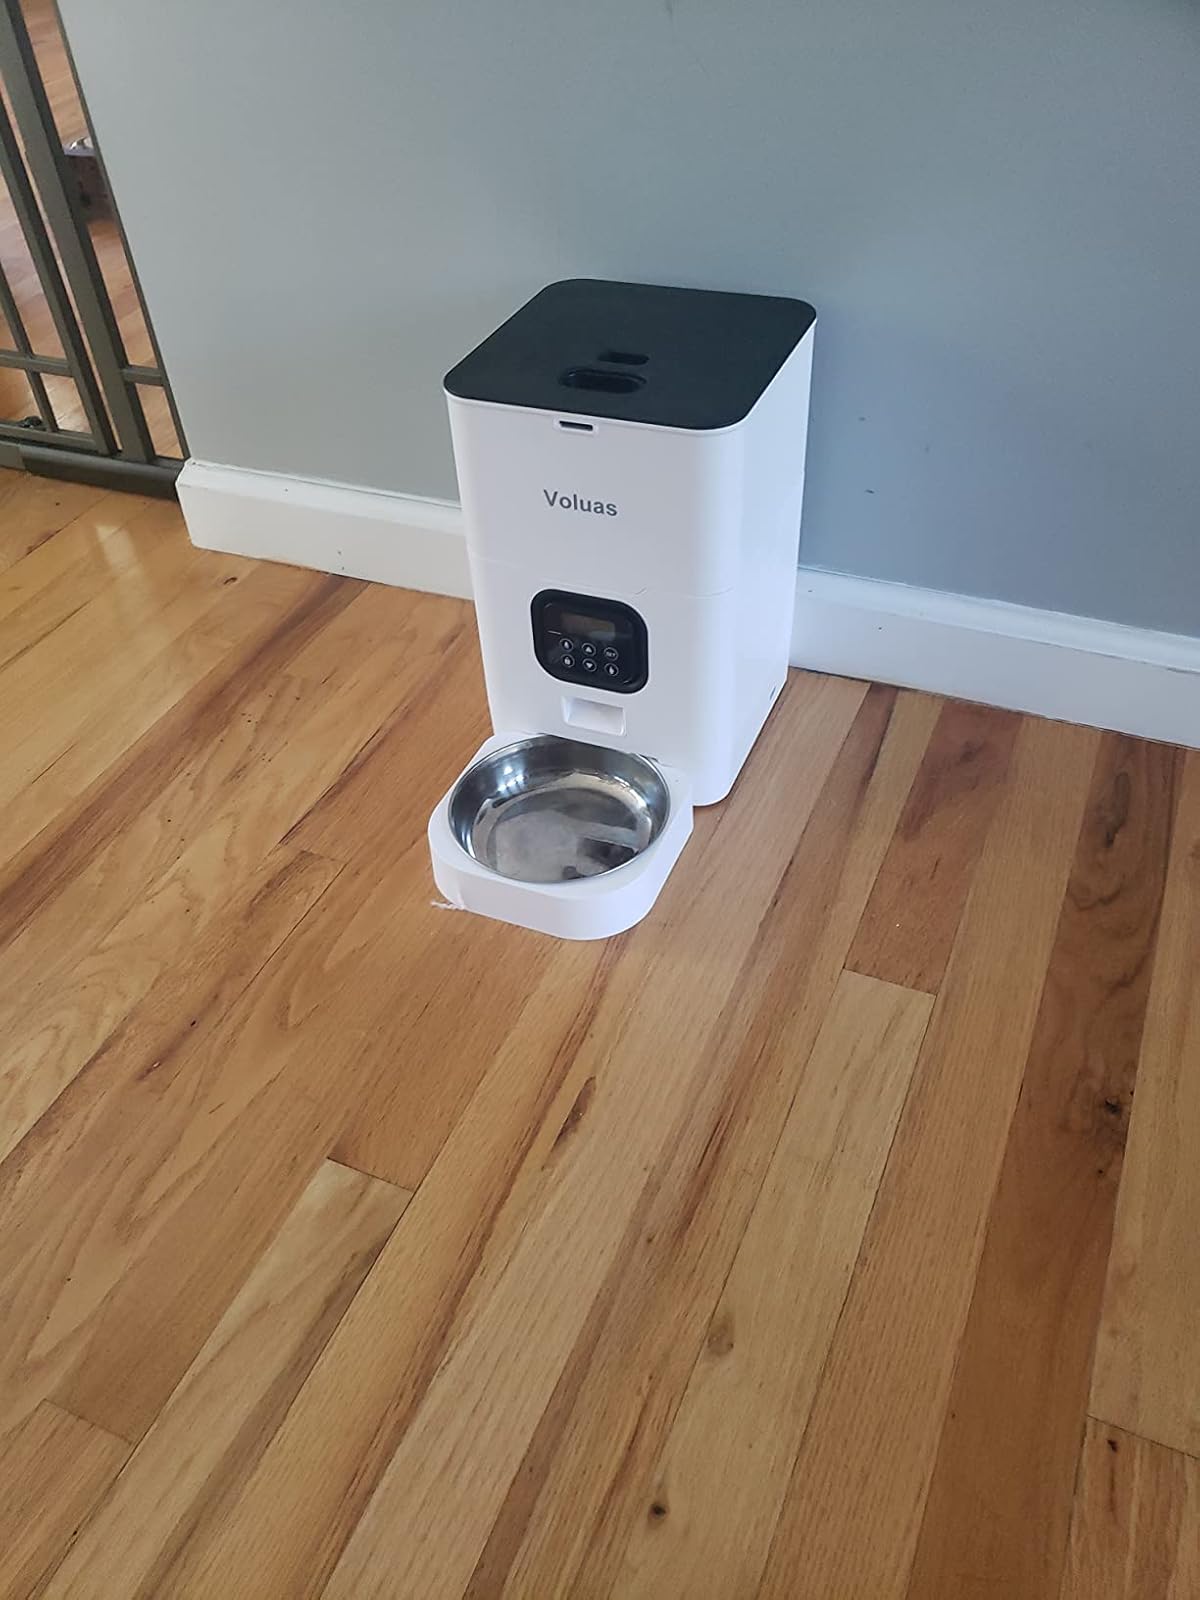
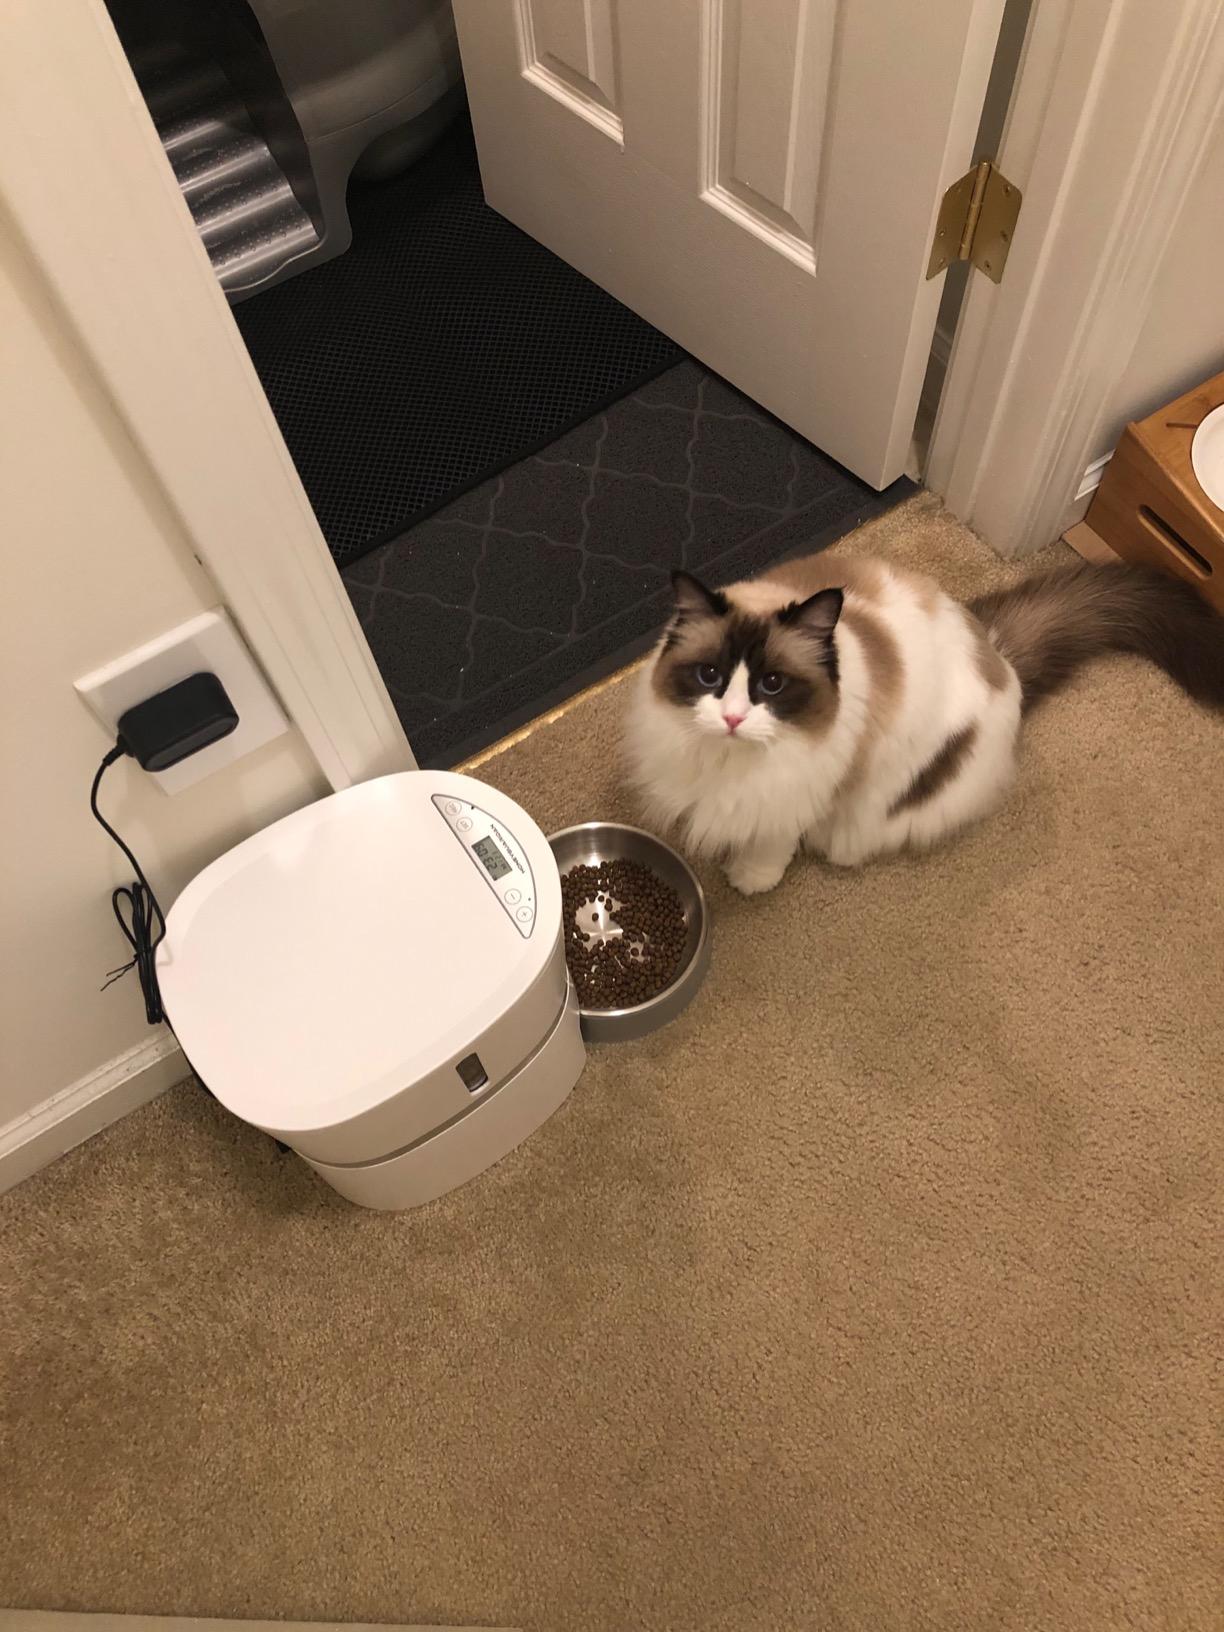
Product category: items_feeder
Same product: no